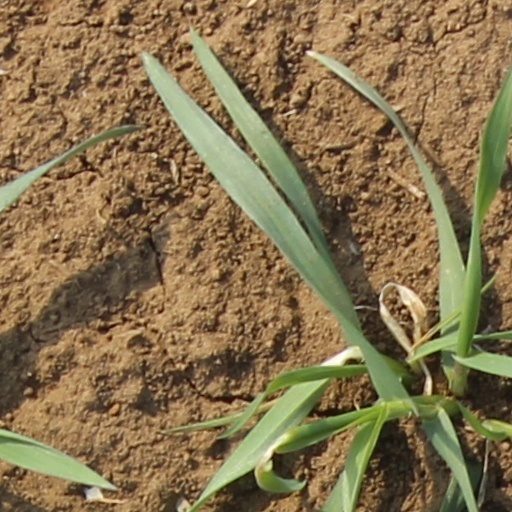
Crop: wheat